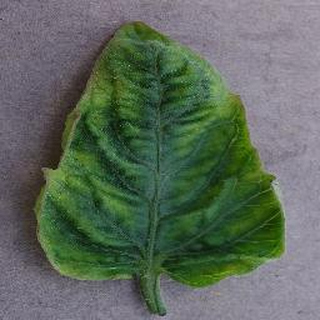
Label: tomato_yellow_leaf_curl_virus